USS Cyclops

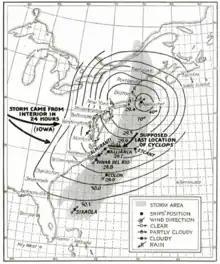
A map prepared by the U.S. Weather Bureau and published in the June 1929 issue of "Popular Science Monthly", showing weather conditions at the time the "Cyclops" was lost

As "Cyclops" disappeared during World War I, and submarines of the Imperial German Navy were known to operate in the West Indies, the ship being lost due to hostile action was considered. However, the German navy denied any involvement, or having even seen "Cyclops", both during and after the war.